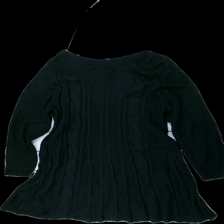
View: front
Type: Dress
Category: Ladies
Brand: Kappahl
Colors: Black
Material: 56% viscose 44% cotton
Cut: Regular
Season: All
Damage location: top center
Damage 2 location: bottom left
Damage 3 location: top right
Price range: <50
Recommended usage: Export
Description: svart klänning, nopprig